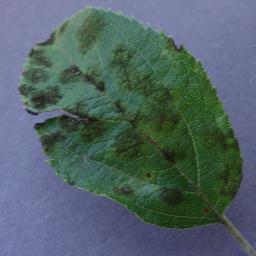
Label: Apple___Apple_scab